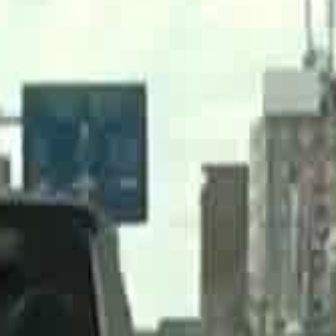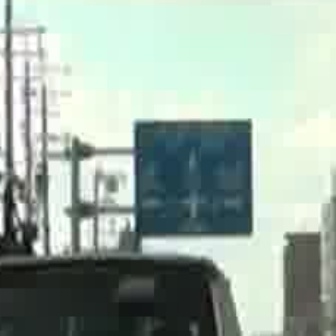
  Please identify the target specified by the bounding box [17,83,141,208] in the first image and locate it in the second image. Return the coordinates in [x_min,y_min,x_max,y_max] format.
Answer: [128,117,249,238]